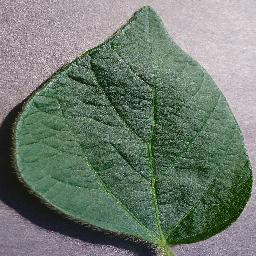
Label: Soybean___healthy